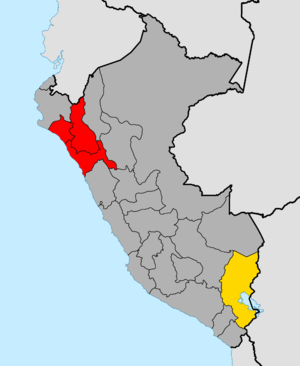
Les élections générales péruviennes pour la période 1980-1985 se déroulèrent le 18 mai 1980 pour renouveler totalement le pouvoir exécutif et le pouvoir législatif.